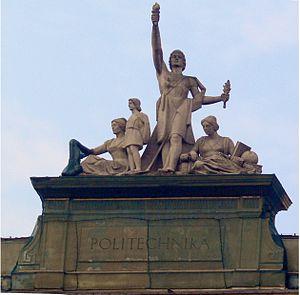
L’École polytechnique de Varsovie est un établissement polonais d'enseignement supérieur et de recherche formant des ingénieurs, des architectes et des chercheurs dans les domaines techniques et technologiques. Elle compte environ 36 100 étudiants et 5 000 salariés, dont 2 486 enseignants-chercheurs.